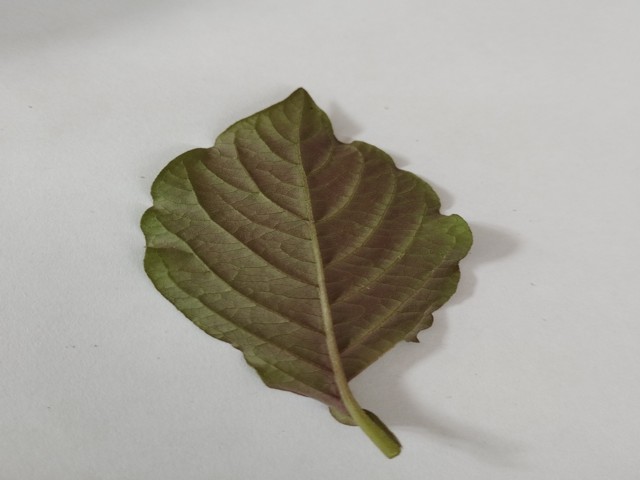
Plant: apang